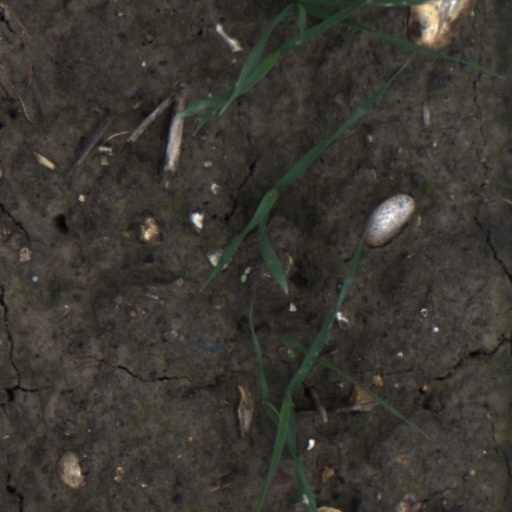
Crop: wheat